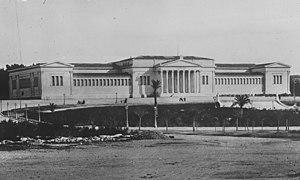
Une seule épreuve de lutte fut disputée à l'occasion des Jeux olympiques d'été de 1896 à Athènes, celle de la lutte gréco-romaine, catégorie ouverte.
À l'occasion des Jeux olympiques d'été de 1896, trois épreuves d'escrime sont organisées au Zappeion du 7 au 9 avril 1896. Quinze tireurs représentant quatre délégations participent à ces épreuves.